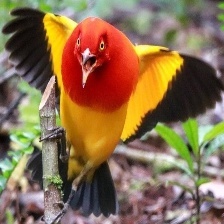
Species: FLAME BOWERBIRD
Scientific name: SERICULUS ARDENS